Women's International League for Peace and Freedom

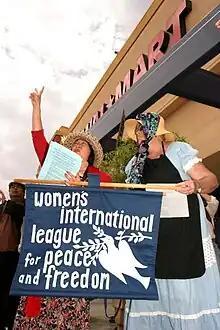
A Women's International League for Peace and Freedom banner at a counter-recruitment event in 2005

The Women in Peace and Security Programme (WIPSEN or "PeaceWomen") was founded in 2000. It monitors the UN's work in field of women, peace and security, taken part in advocacy and outreach. WIPSEN-Africa was founded in 2006 by Liberian activist Leymah Gbowee, Nigerian activist Thelma Ekiyor, and Ecoma Bassey Alaga, and is based in Ghana.